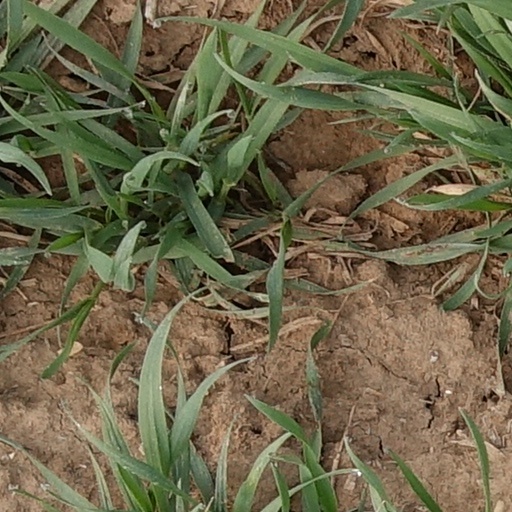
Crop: wheat